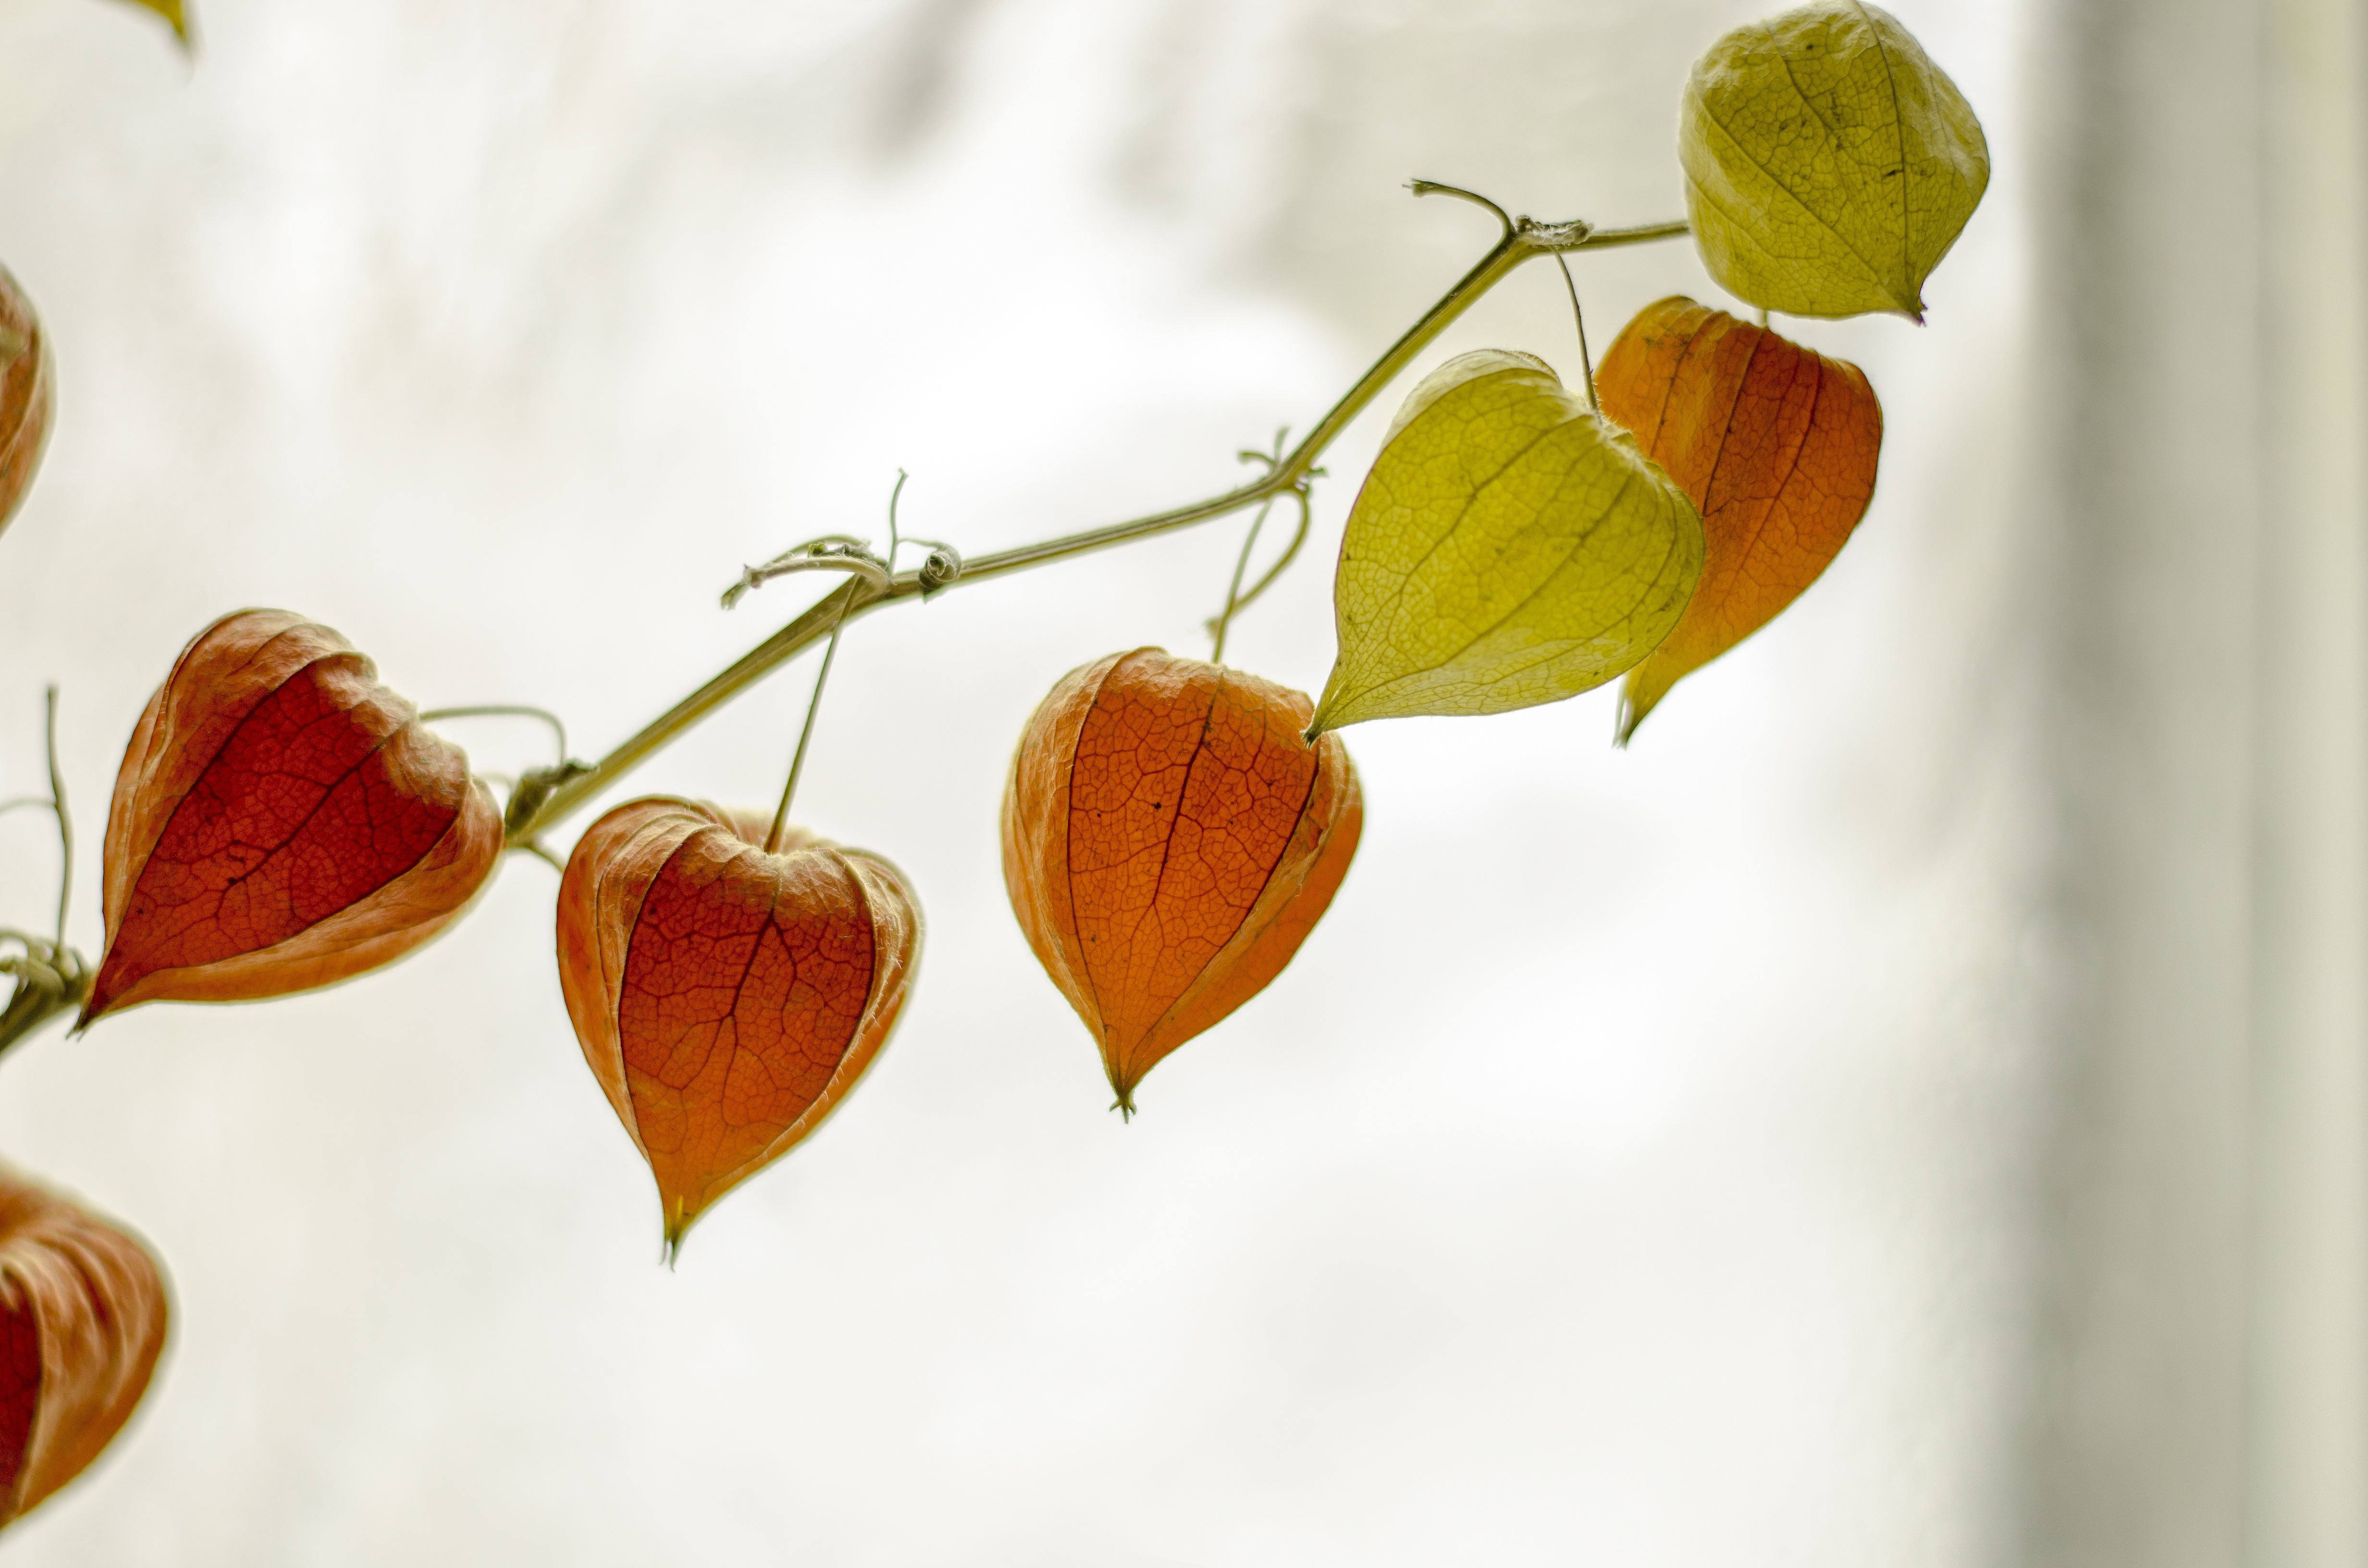
branch, blossom, plant, leaf, flower, petal, decoration, lantern, chinese, red, produce, color, autumn, botany, yellow, garden, flora, season, close up, physalis, macro photography, flowering plant, plant stem, land plant